Sapkota (crater)

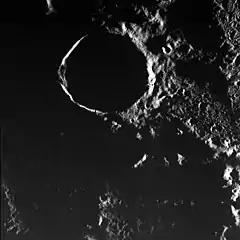
MESSENGER image

Sapkota is a crater on Mercury, located near the north pole. It was named by the IAU in 2015, after Nepalese poet Mahananda Sapkota.